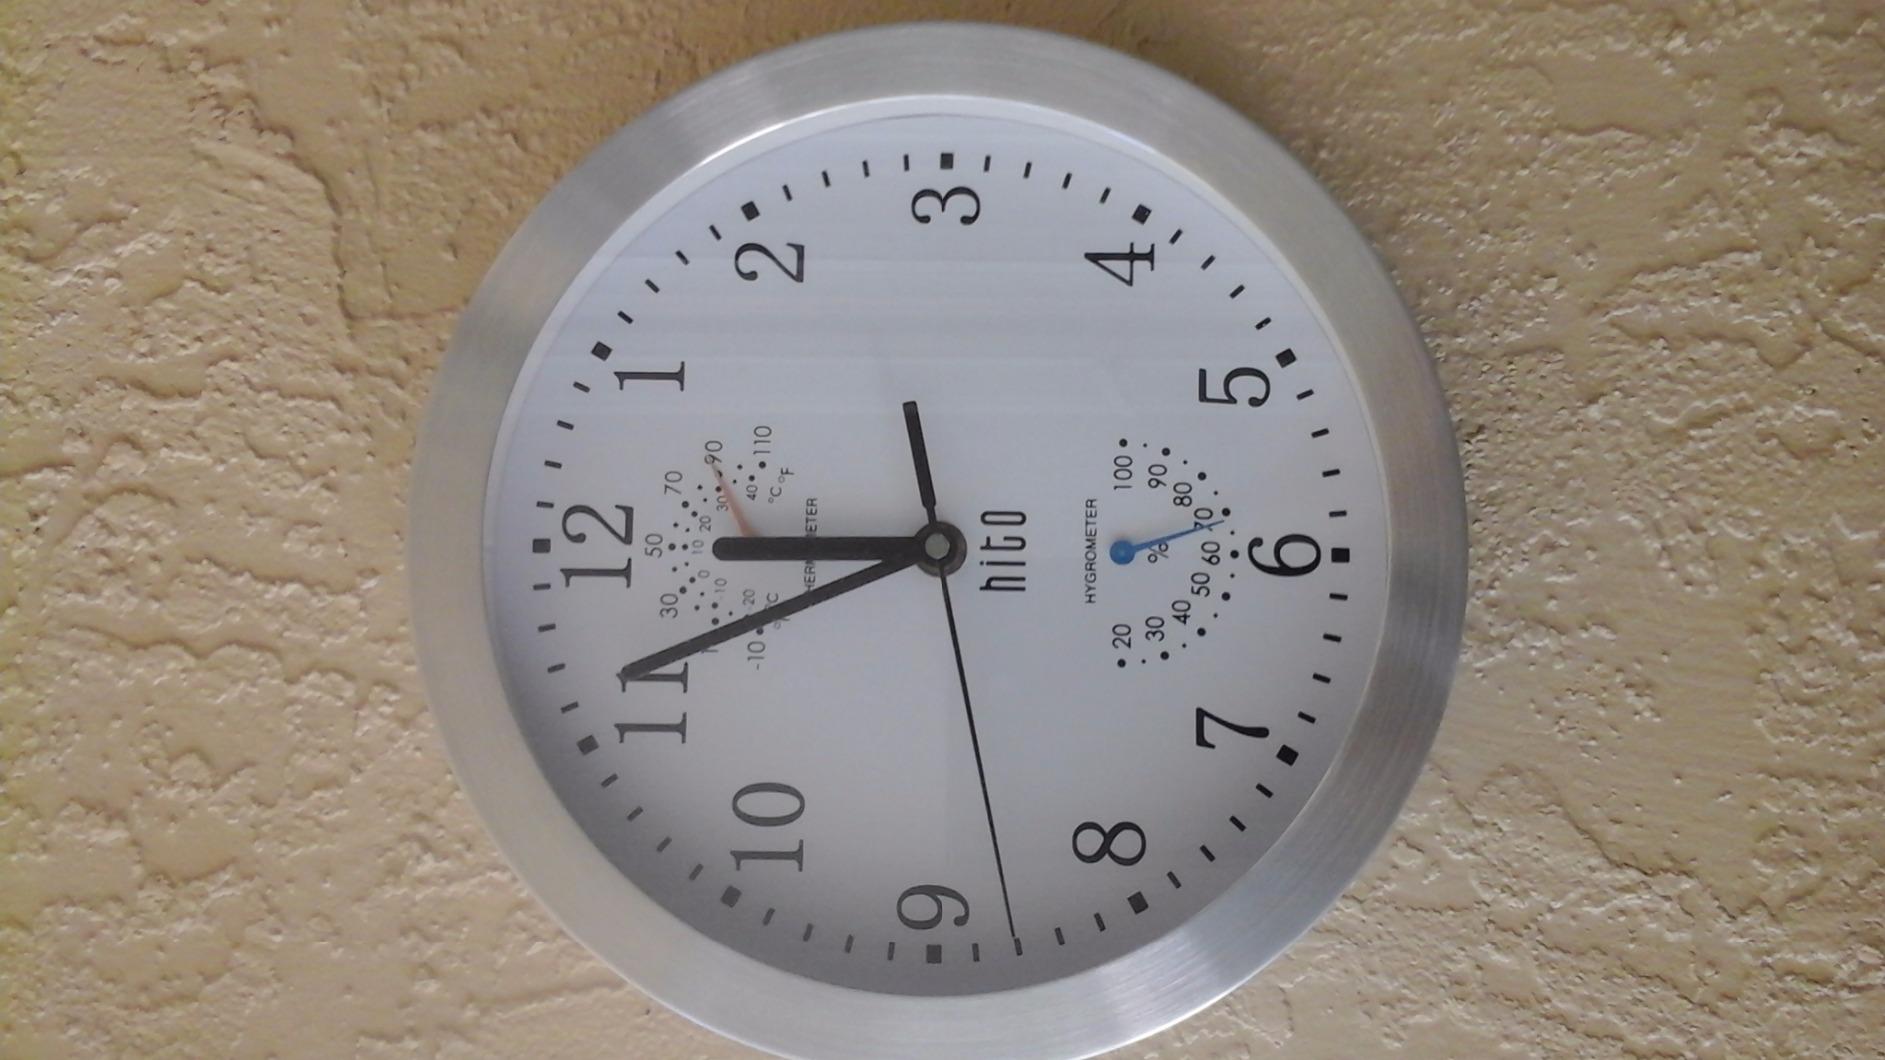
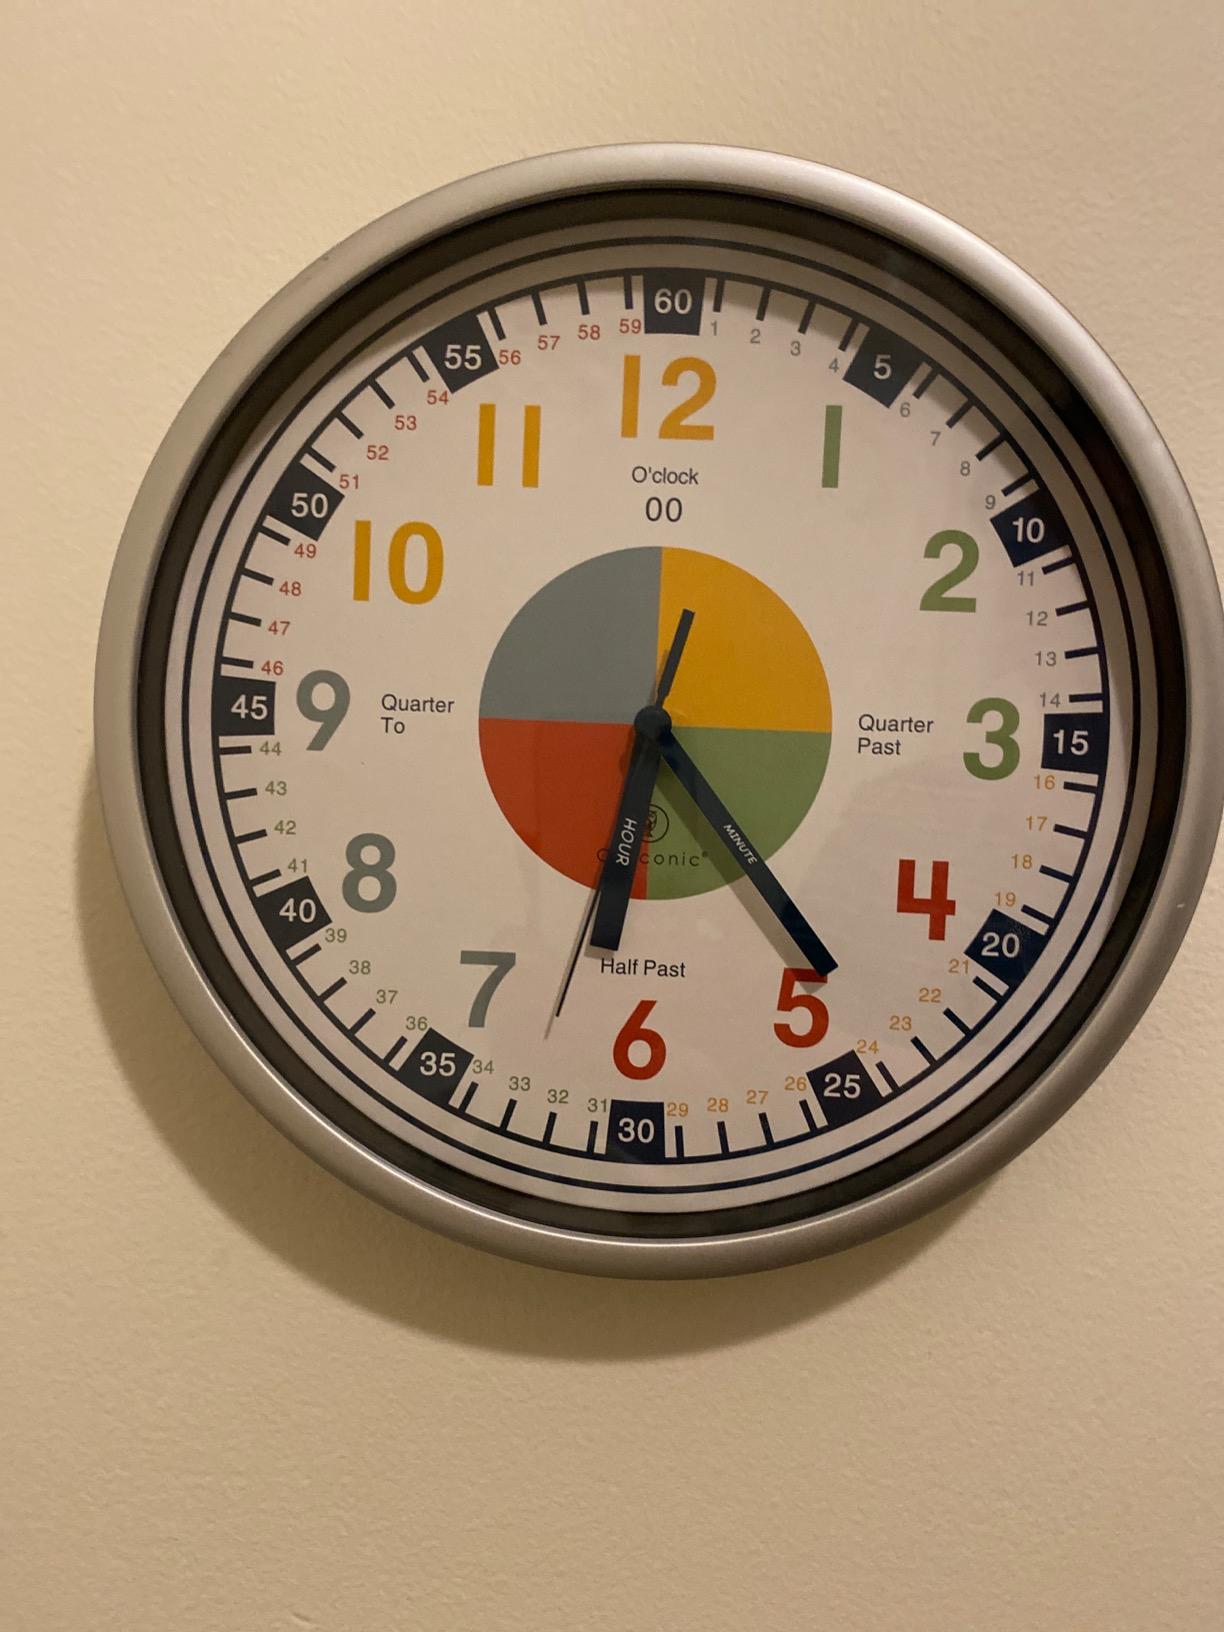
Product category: clock
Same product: no